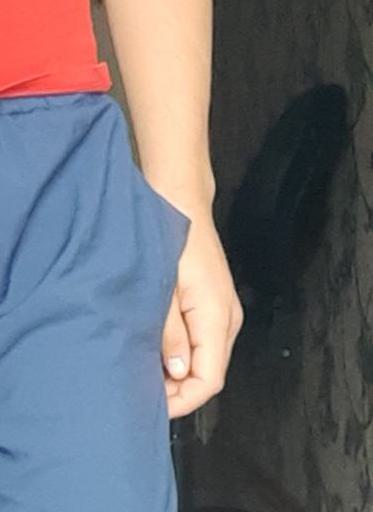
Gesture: no_gesture